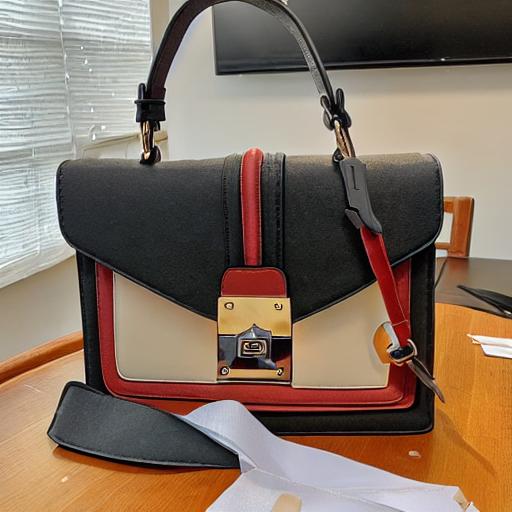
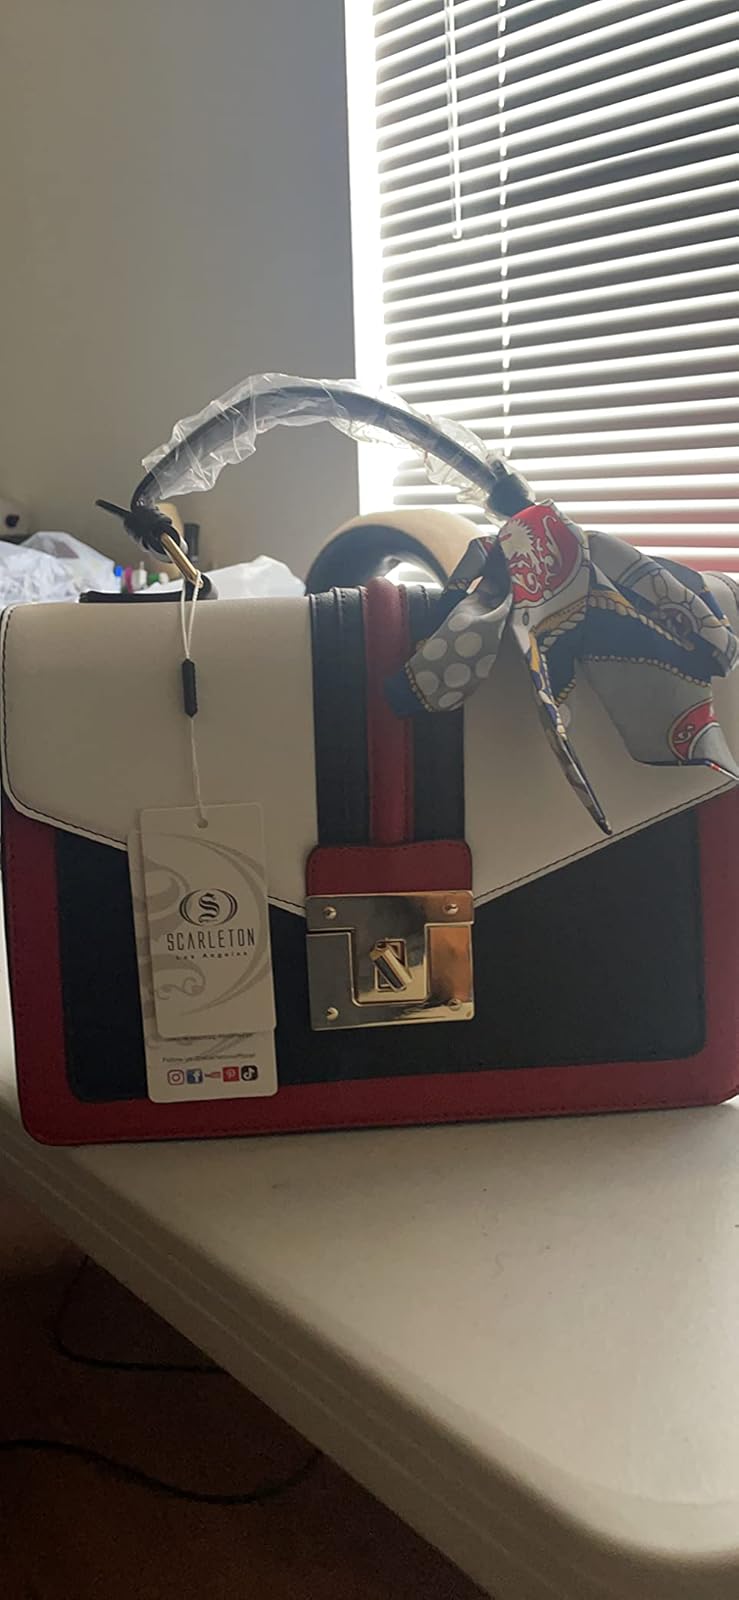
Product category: accessories_handbag
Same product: no